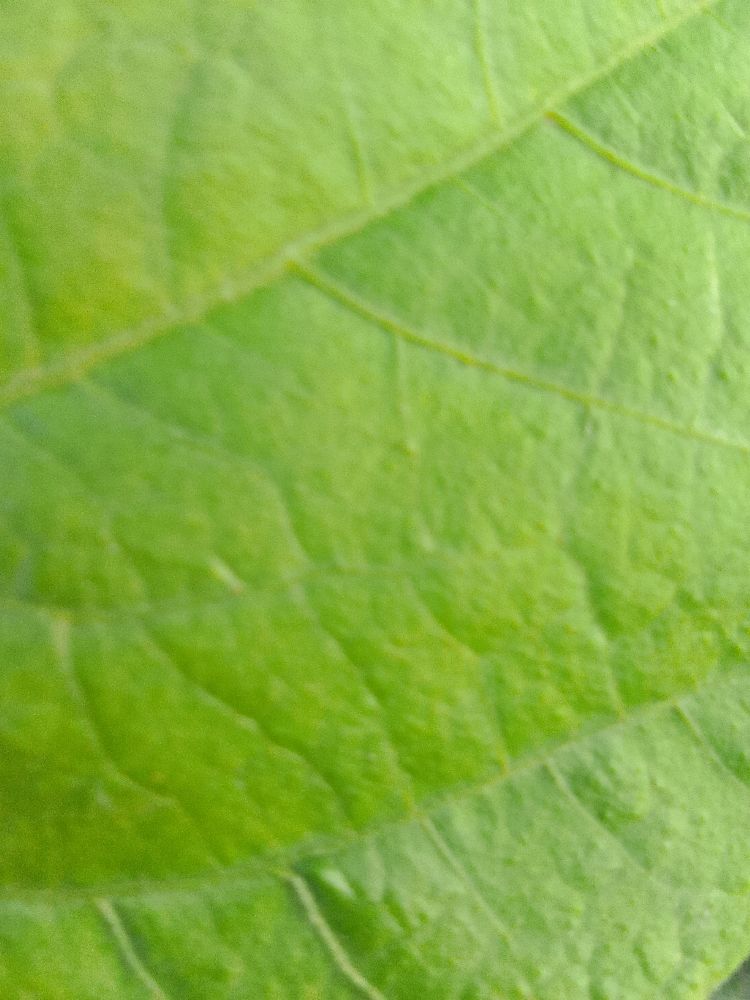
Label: healthy